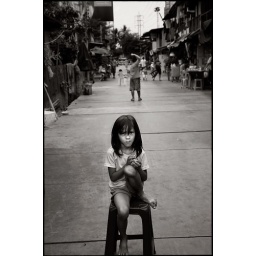
The girl in the street